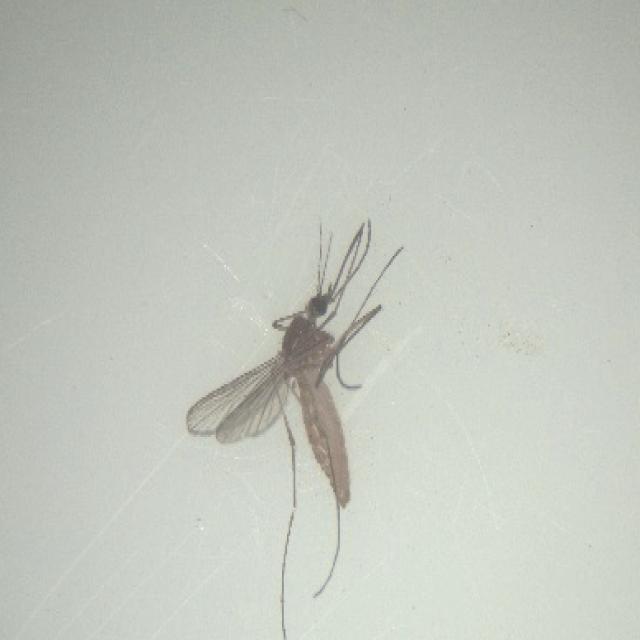
Species: culex_pipiens